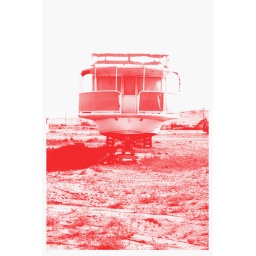
House boat on blocks in red